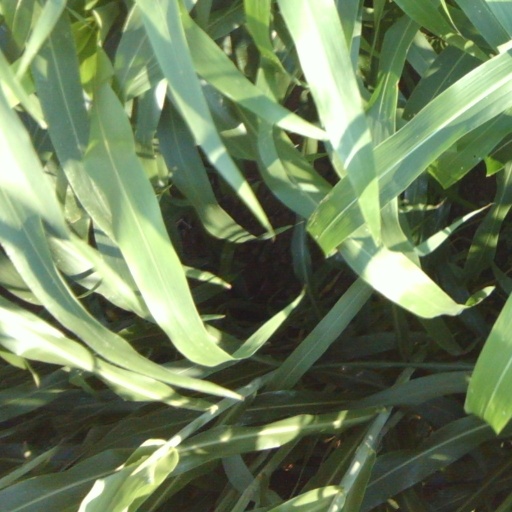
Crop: sorghum